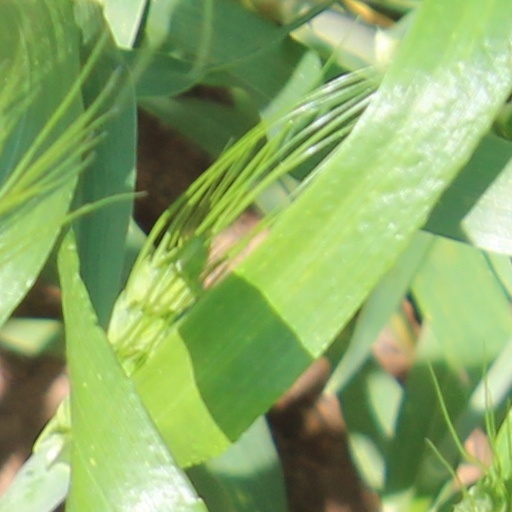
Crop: wheat